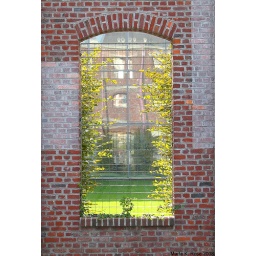
A &amp;quot;window&amp;quot; in the brick wall in front of &amp;quot;La Piscine&amp;quot; ( former swimming pool, now museum) in Roubaix.